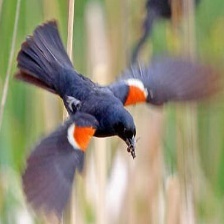
Species: TRICOLORED BLACKBIRD
Scientific name: AGELAIUS TRICOLOR